David Cotterill

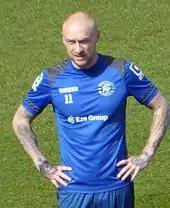
Cotterill with Birmingham City in April 2016

Although Doncaster offered Cotterill a new contract at the end of the 2013–14 season, he opted to move somewhere closer to his family in Wales. He signed a two-year contract with Championship club Birmingham City, and made his debut in the first-round League Cup win against Cambridge United on 12 August. He became a regular selection, and scored his first goal for the club on 27 September in a 2–1 defeat at home to Fulham. After Callum Reilly won the ball in midfield and slid it out to the wing, Cotterill cut inside a defender and curled a shot into the far top corner. In the next match, away to Millwall, he set up goals for Clayton Donaldson and Wes Thomas as well as scoring himself with a swerving free kick from 25 yards. Cotterill established himself as a regular member of the starting eleven, and finished his first season with 9 goals from 45 appearances in all competitions. Manager Gary Rowett highlighted his rare ability to "play badly and still affect the game in a positive way", such that "even when he is not on song he can still affect the game with a little bit of quality", as indicative of his importance to the team. In the 2015 close season, he signed a two-year extension to his contract.